Gerit Kling

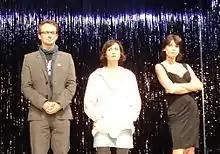
Tobias Schulze (left), Astrid Rashed (center) and Gerit Kling (right)on the stage of the Kudammtheater (2009)

Kling grew up in Michendorf-Wilhelmshorst near Potsdam with her younger sister, actress Anja Kling. Her first acting role was in Konrad Wolf's "Goya" at the age of five. From 1982 she studied acting at the Ernst Busch Academy of Dramatic Arts in Berlin. After a string of engagements at the Deutsches Theater in Berlin, at the Theater Brandenburg and at the Mecklenburg State Theatre, she fled with her sister to West Germany shortly before the fall of the Berlin Wall. After German reunification, she was on stage at the Staatstheater Nürnberg and the Theater am Kurfüstendamm in Berlin. She also starred in multiple TV shows, where she was often cast as a doctor. At the Störtebeker Festival she played the Duchess van Dooren in 2006.